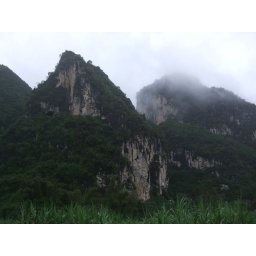
A running shot. Vehicles on the road in the mountain, the surrounding mountains are shrouded in fog, drizzle the sky.